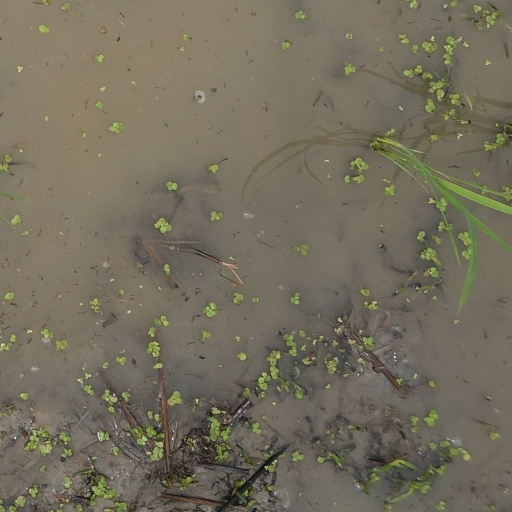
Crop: rice